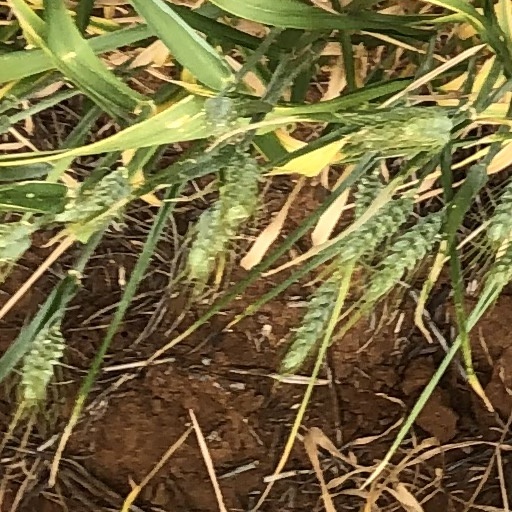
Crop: wheat